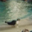
Label: seal